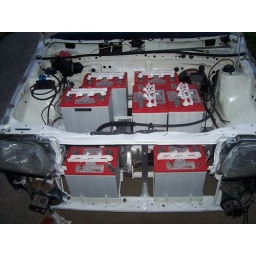
I loaded up the batteries...it was good to recover the floor space..kinda cramped in a one car garage.